Harald Geisler

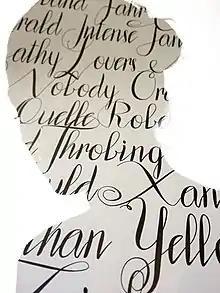
Conspired Lovers Font Specimen

Conspired Lovers is based on Geisler's own handwriting. The design of the font is inspired by love-letter writing.